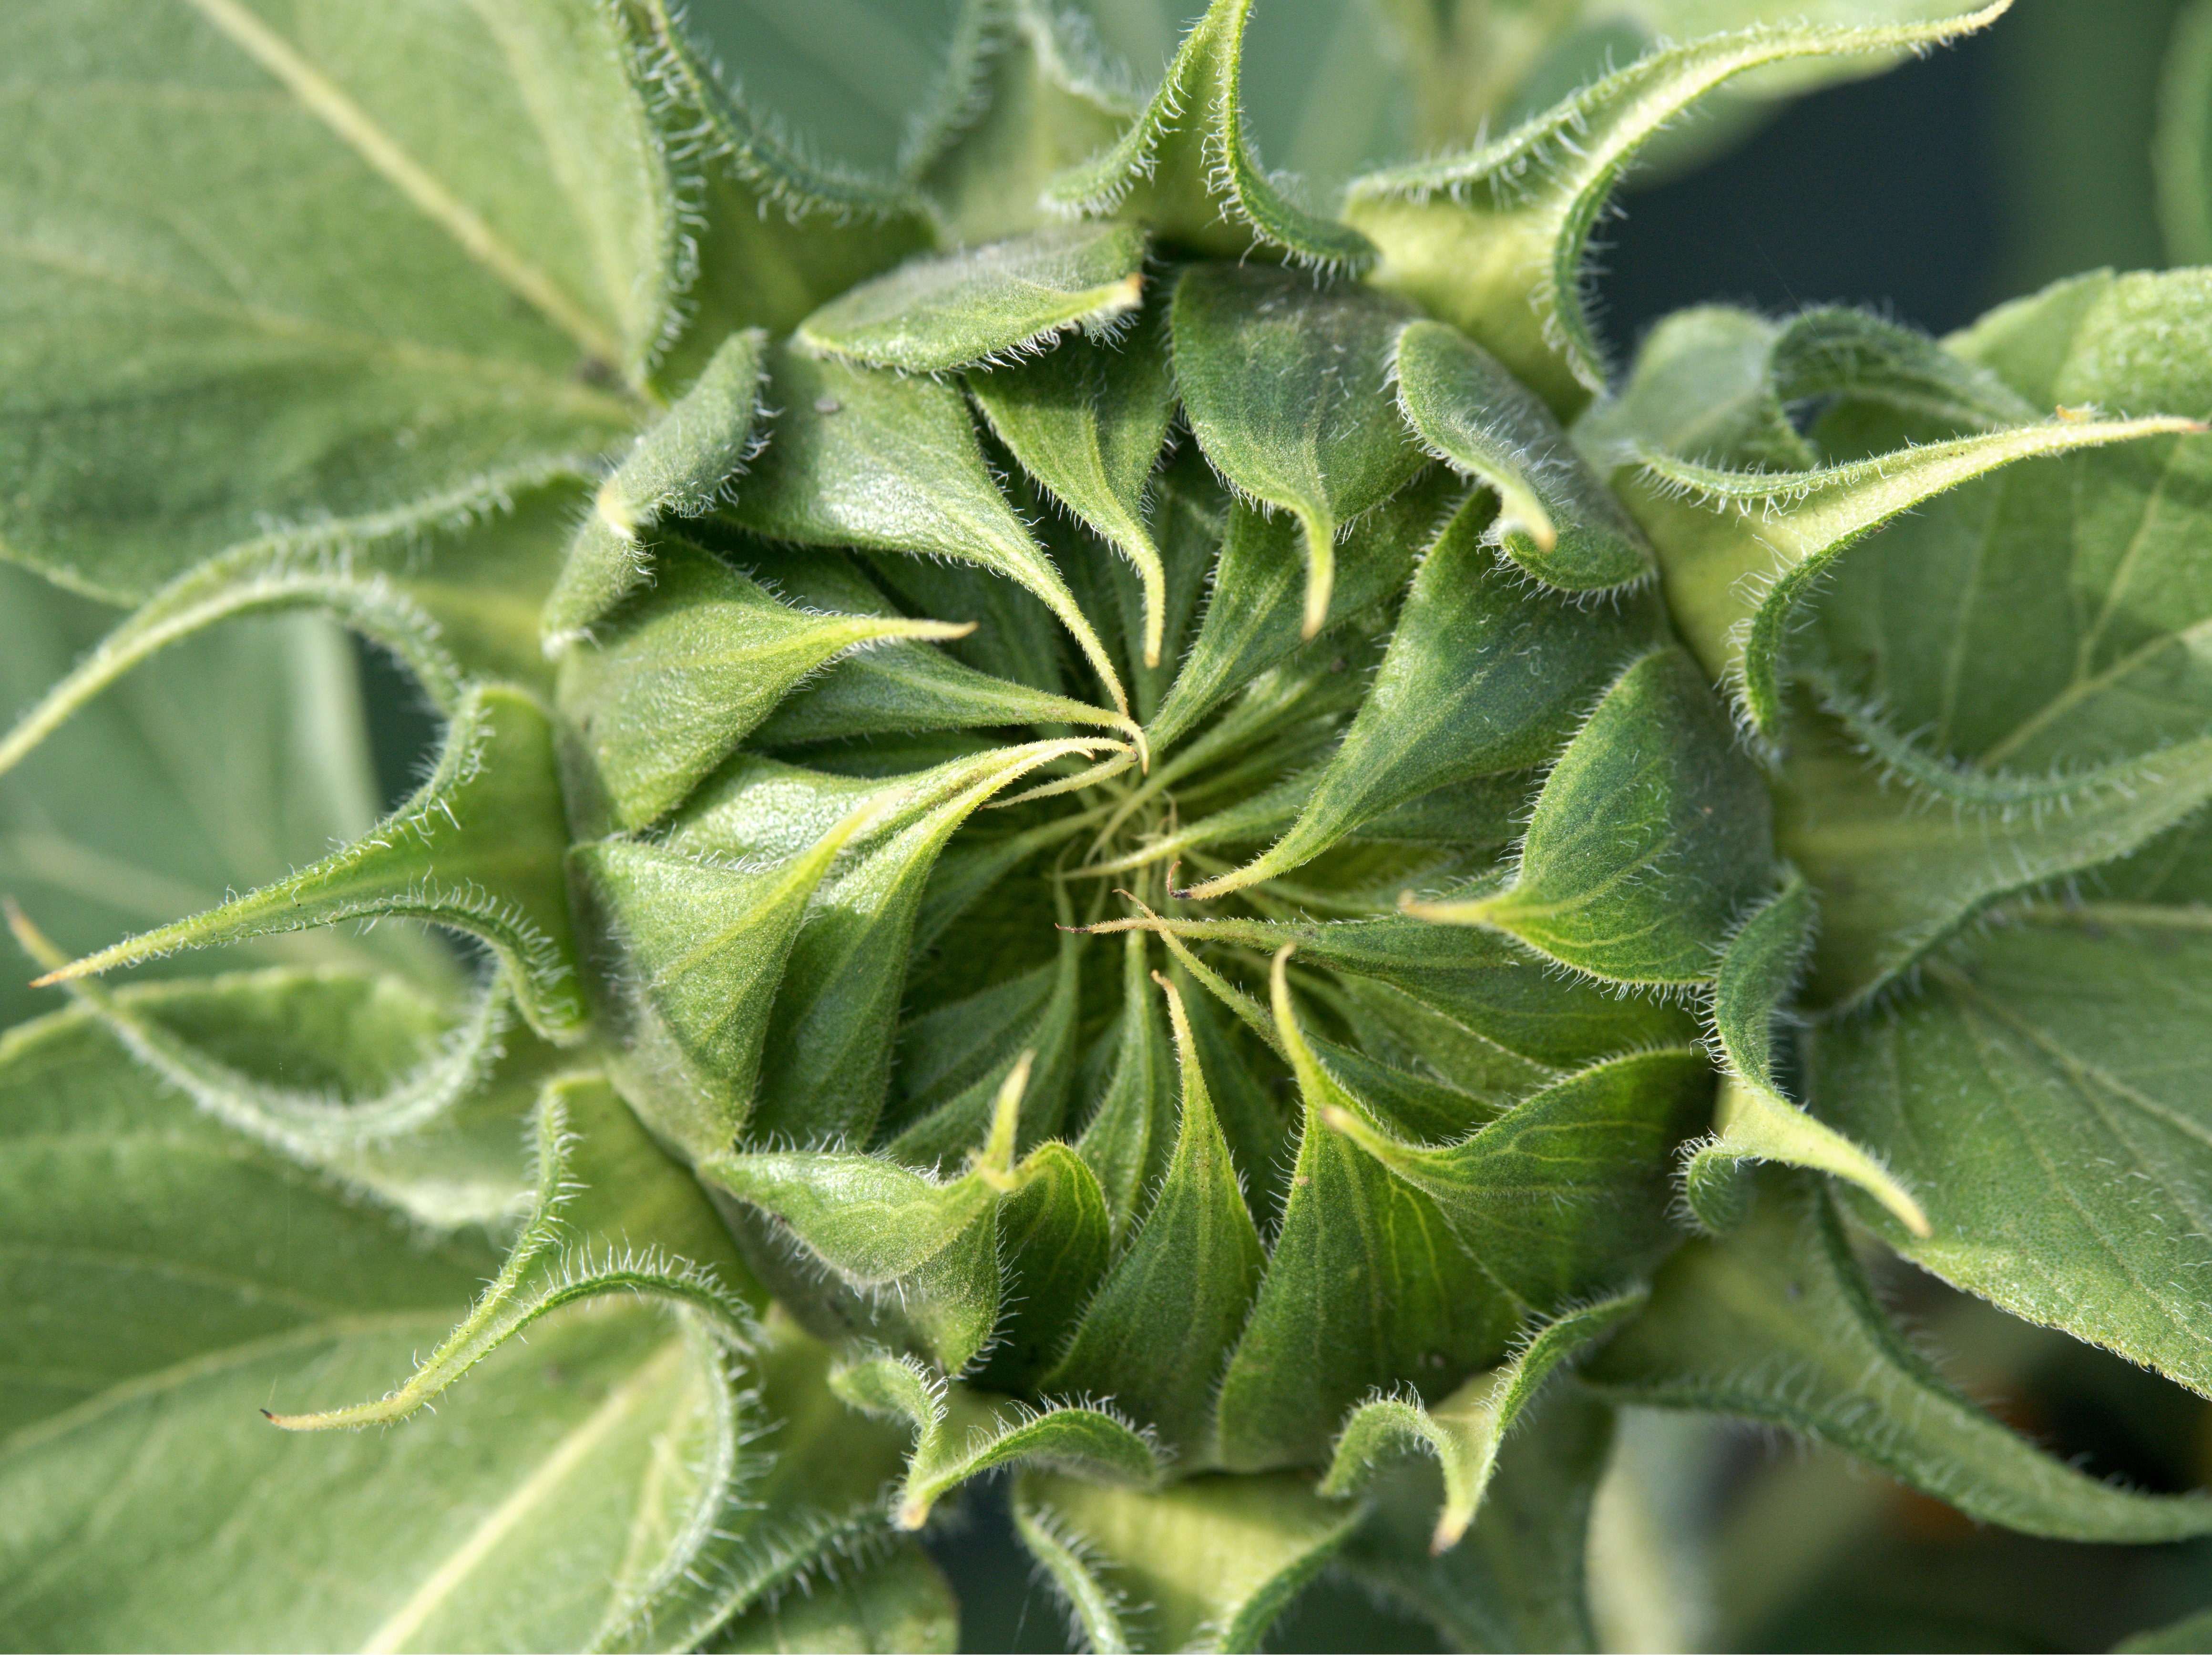
nature, growth, plant, leaf, flower, waiting, green, herb, produce, botany, flora, sunflower, hope, pregnant, wait, bud, opening, expecting, next, anticipation, sepal, awaiting, flowering plant, daisy family, promise, expectation, annual plant, land plant